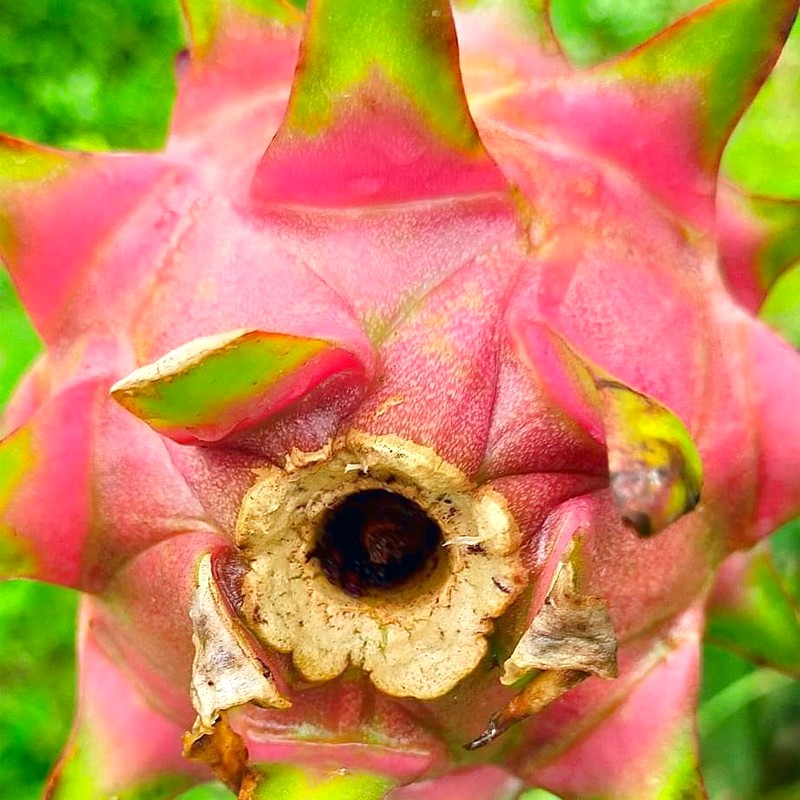
Label: Fresh Dragon Fruit